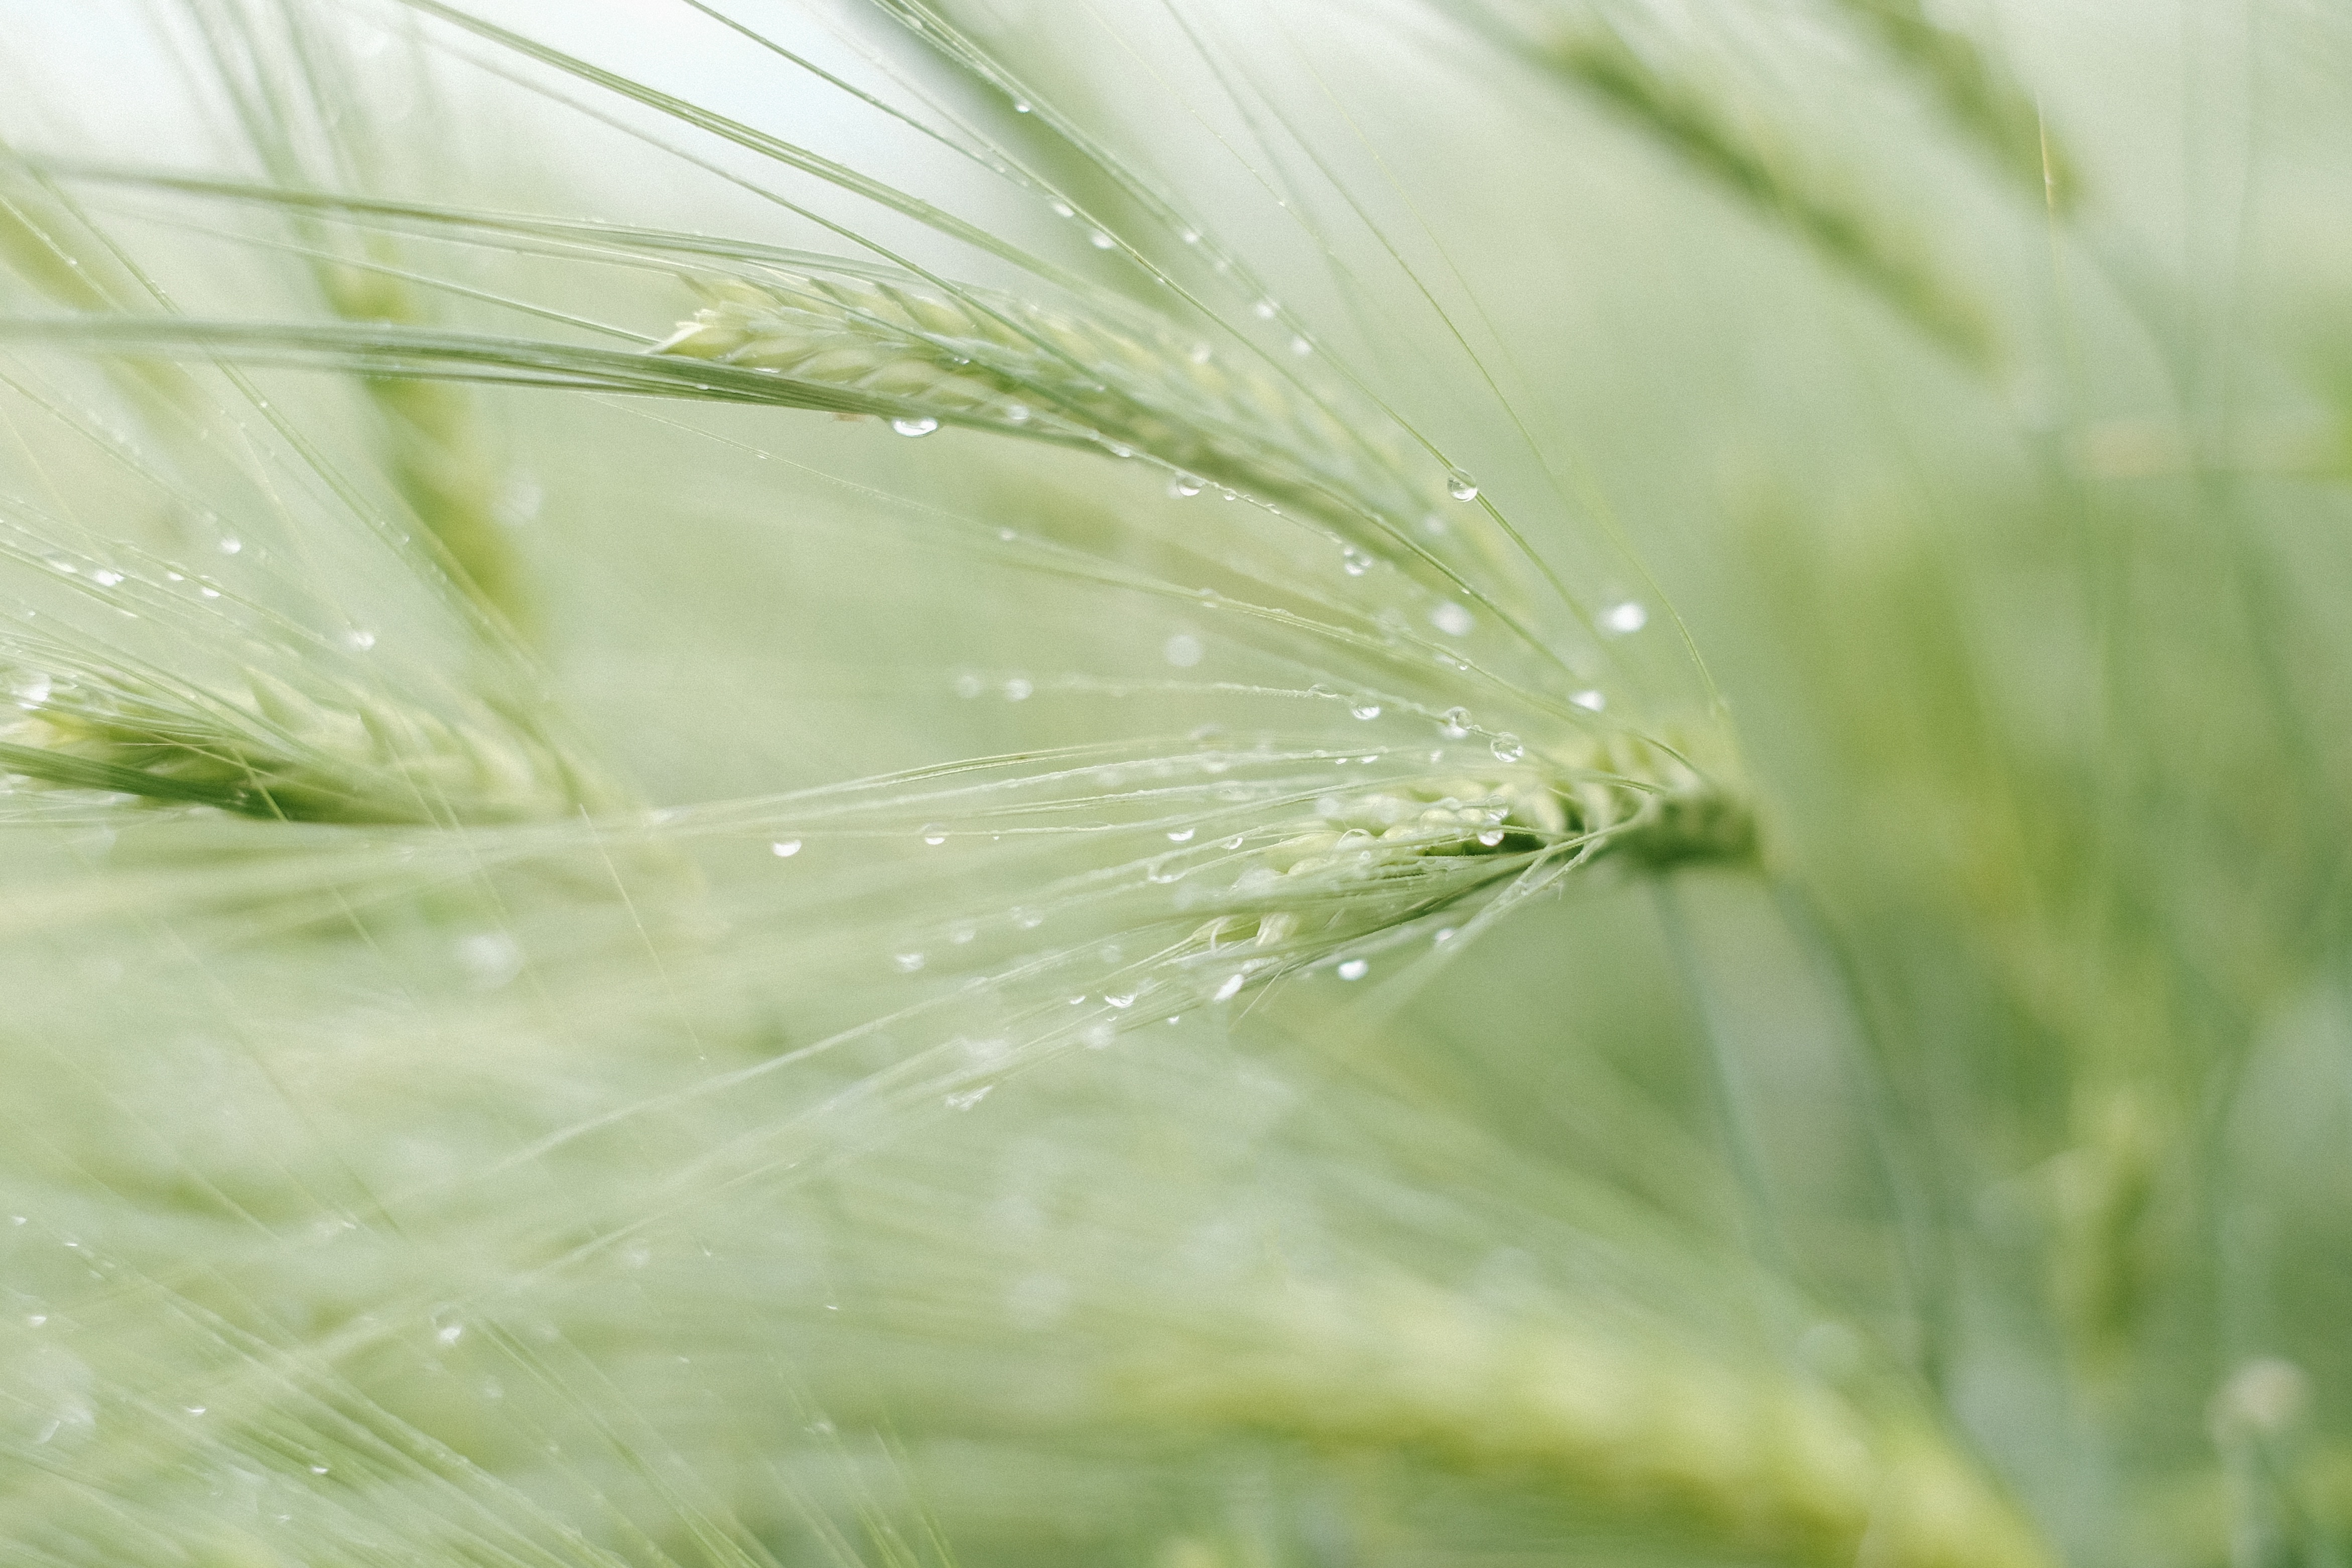
nature, grass, plant, field, barley, leaf, flower, food, green, produce, flora, close up, rye, macro photography, flowering plant, commodity, hordeum, grass family, plant stem, land plant, food grain